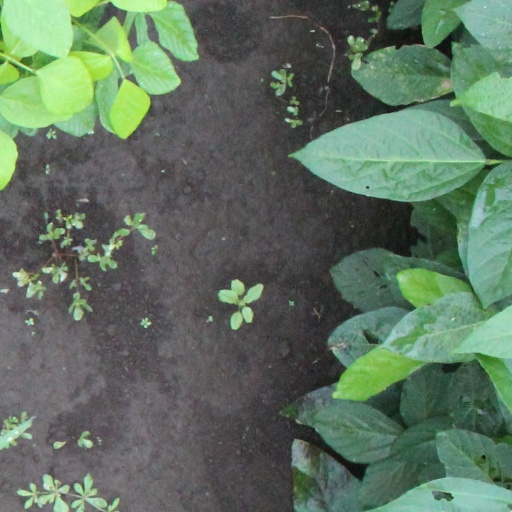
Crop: soybean